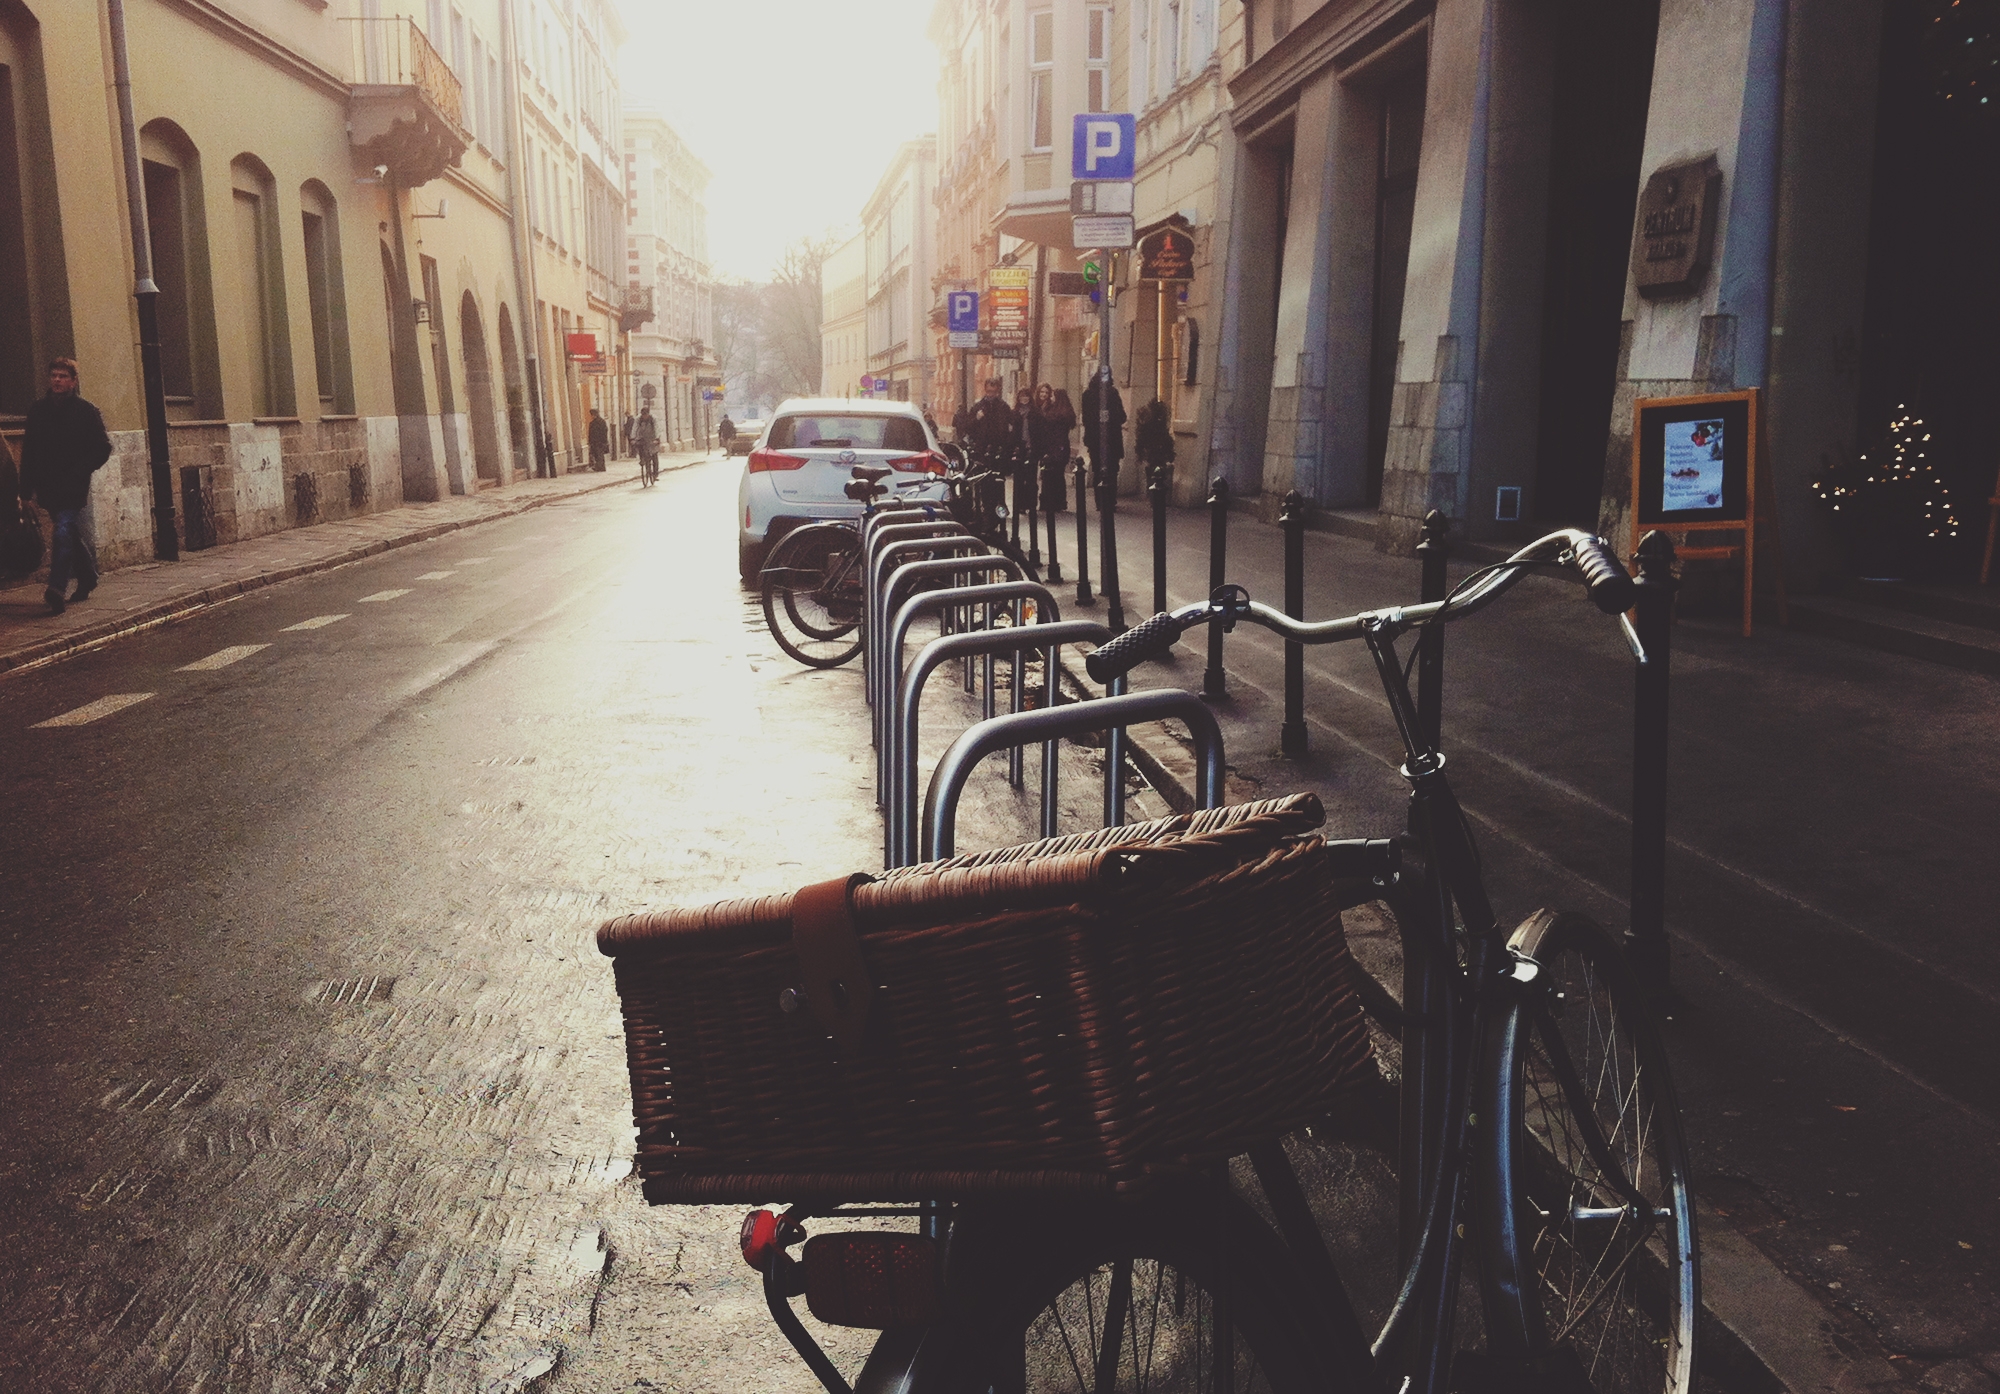
road, street, night, alley, bicycle, bike, parking, city, evening, vehicle, color, lane, infrastructure, snapshot, urban area